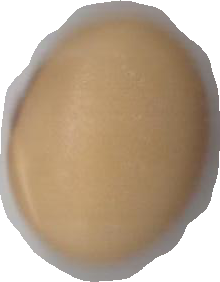
Variety: Anjasmoro